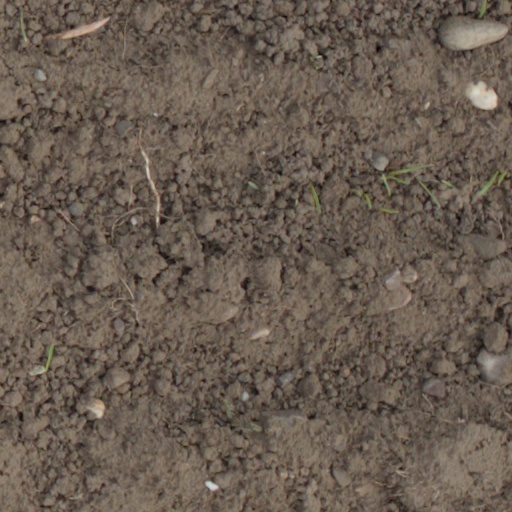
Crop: wheat